Enclave (film)

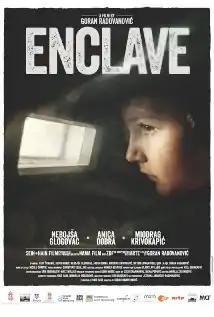
Film poster

Enclave is a 2015 internationally co-produced drama film directed by Goran Radovanović. It was one of six films shortlisted by Serbia to be their submission for the Academy Award for Best Foreign Language Film at the 88th Academy Awards, but it was not nominated. On 3 September 2015 it was selected to represent Serbia for the Foreign Language Oscar.